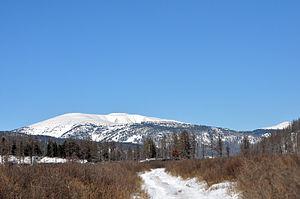
Le mont Burkhan Khaldun est une montagne située dans les monts Khentii dans l'aïmag de Khentii en Mongolie. La montagne elle-même et/ou ses environs sont supposés contenir le lieu de naissance de Genghis Khan, ainsi que l'emplacement de son tombeau.
Cet article recense les sites inscrits au patrimoine mondial en Mongolie.